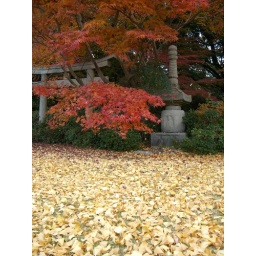
Golden, orange &amp;amp; red leaves in Okochi Sanso garden